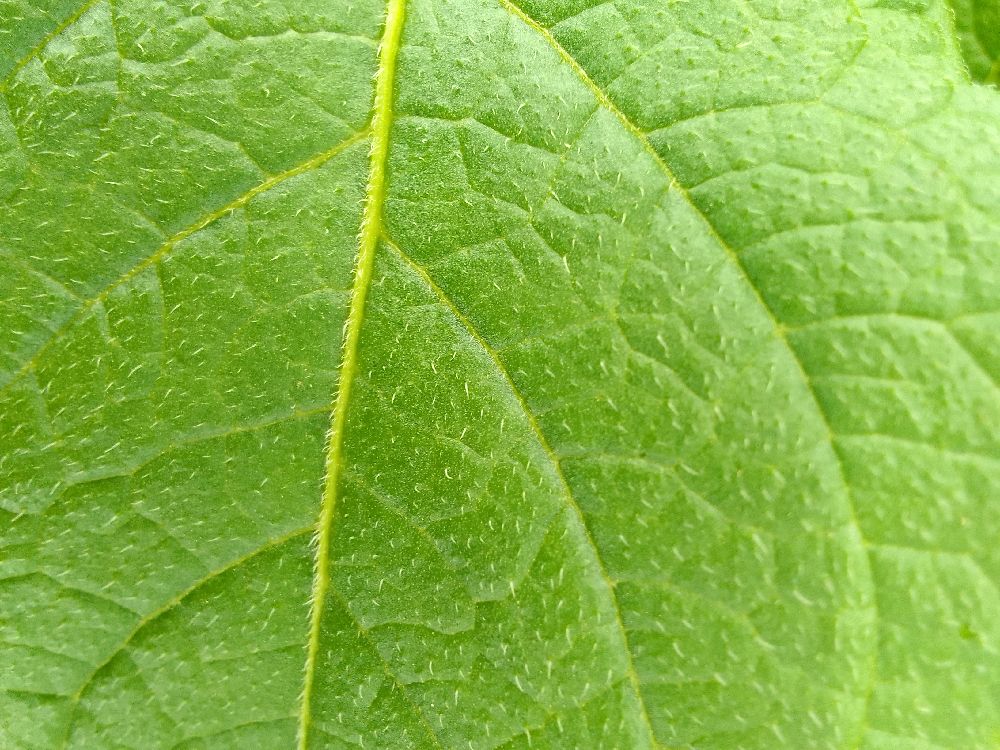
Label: Healthy